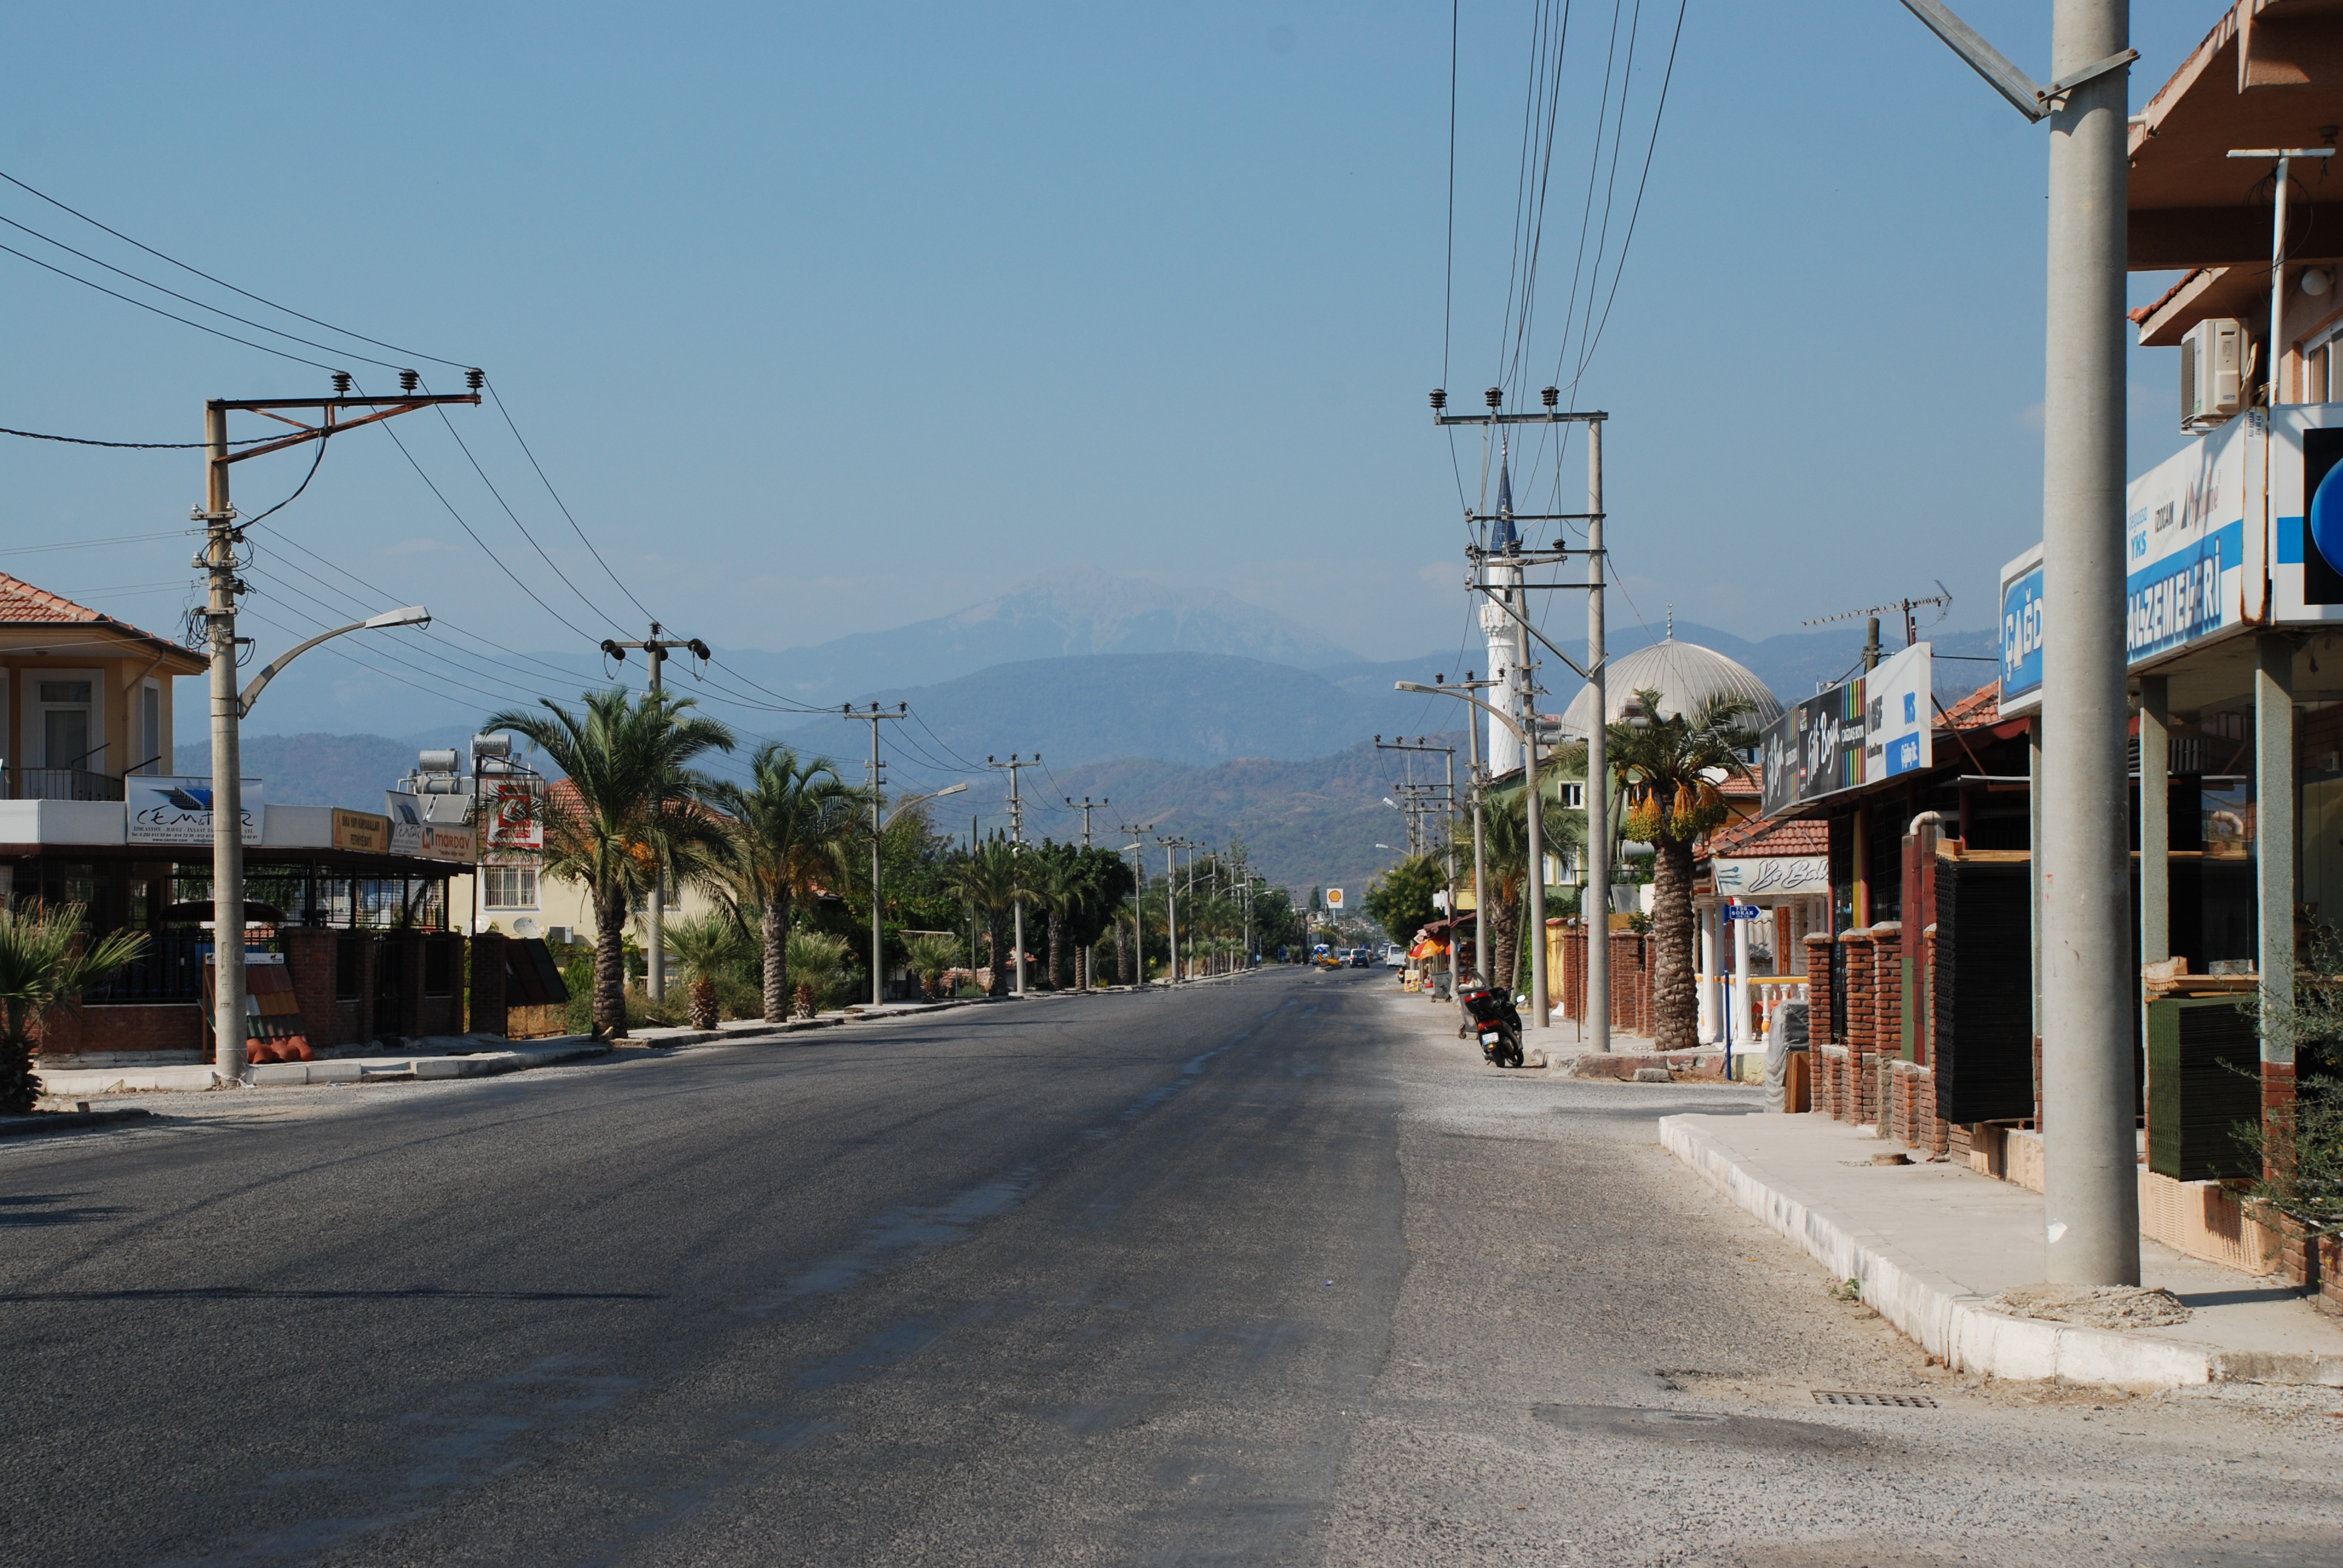
pedestrian, boardwalk, road, street, town, city, walkway, cityscape, downtown, transport, suburb, vehicle, nikon, lane, lighting, infrastructure, turkey, d80, cityscapes, turkei, turkiye, turquia, turchia, neighbourhood, urban area, residential area, human settlement